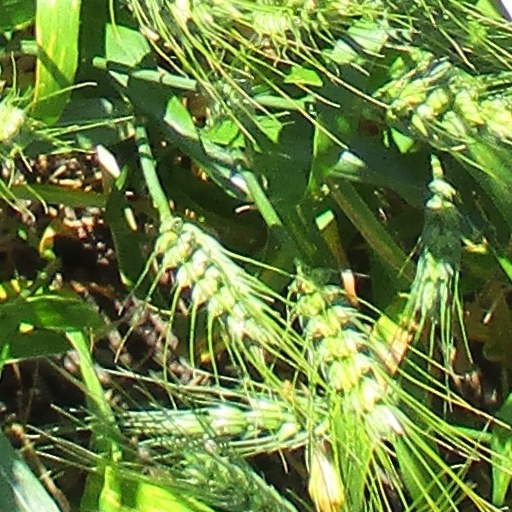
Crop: wheat